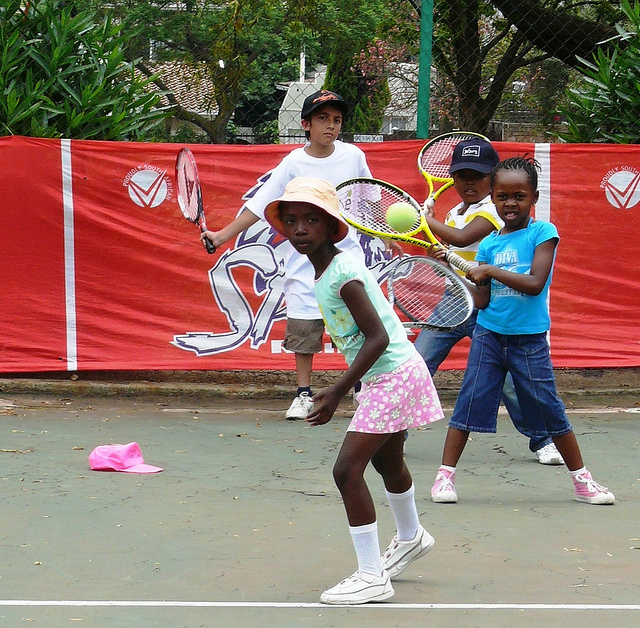
những đứa trẻ đang cầm vợt tennis và đứng ở trên sân